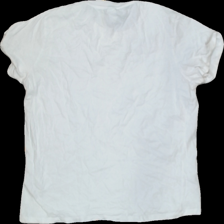
View: back
Type: T-shirt
Category: Ladies
Brand: Not Applicable
Colors: White
Material: 100% Cotton
Pattern: Logo print
Cut: Regular
Size: M
Season: All
Trend: No trend
Stains: Yes
Damage: 0
Price range: <50
Recommended usage: Export